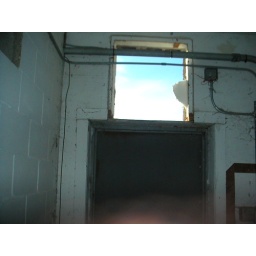
North room - West wall - 2' X 2' hole above the West entrance door. Notice blue sky thru the hole.